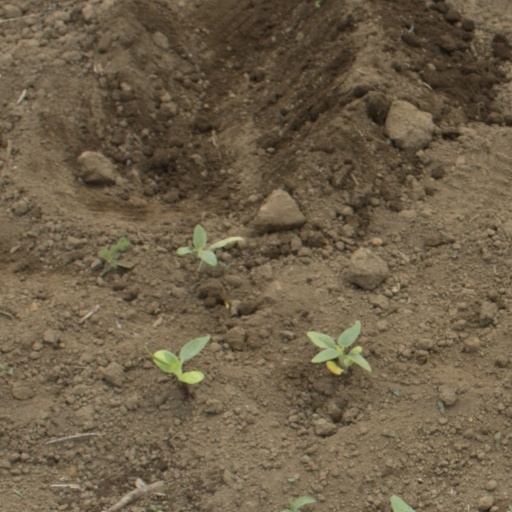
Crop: Jerusalem artichoke